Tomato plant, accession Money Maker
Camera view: tilt-top (135 deg); turntable rotation: 270 degrees
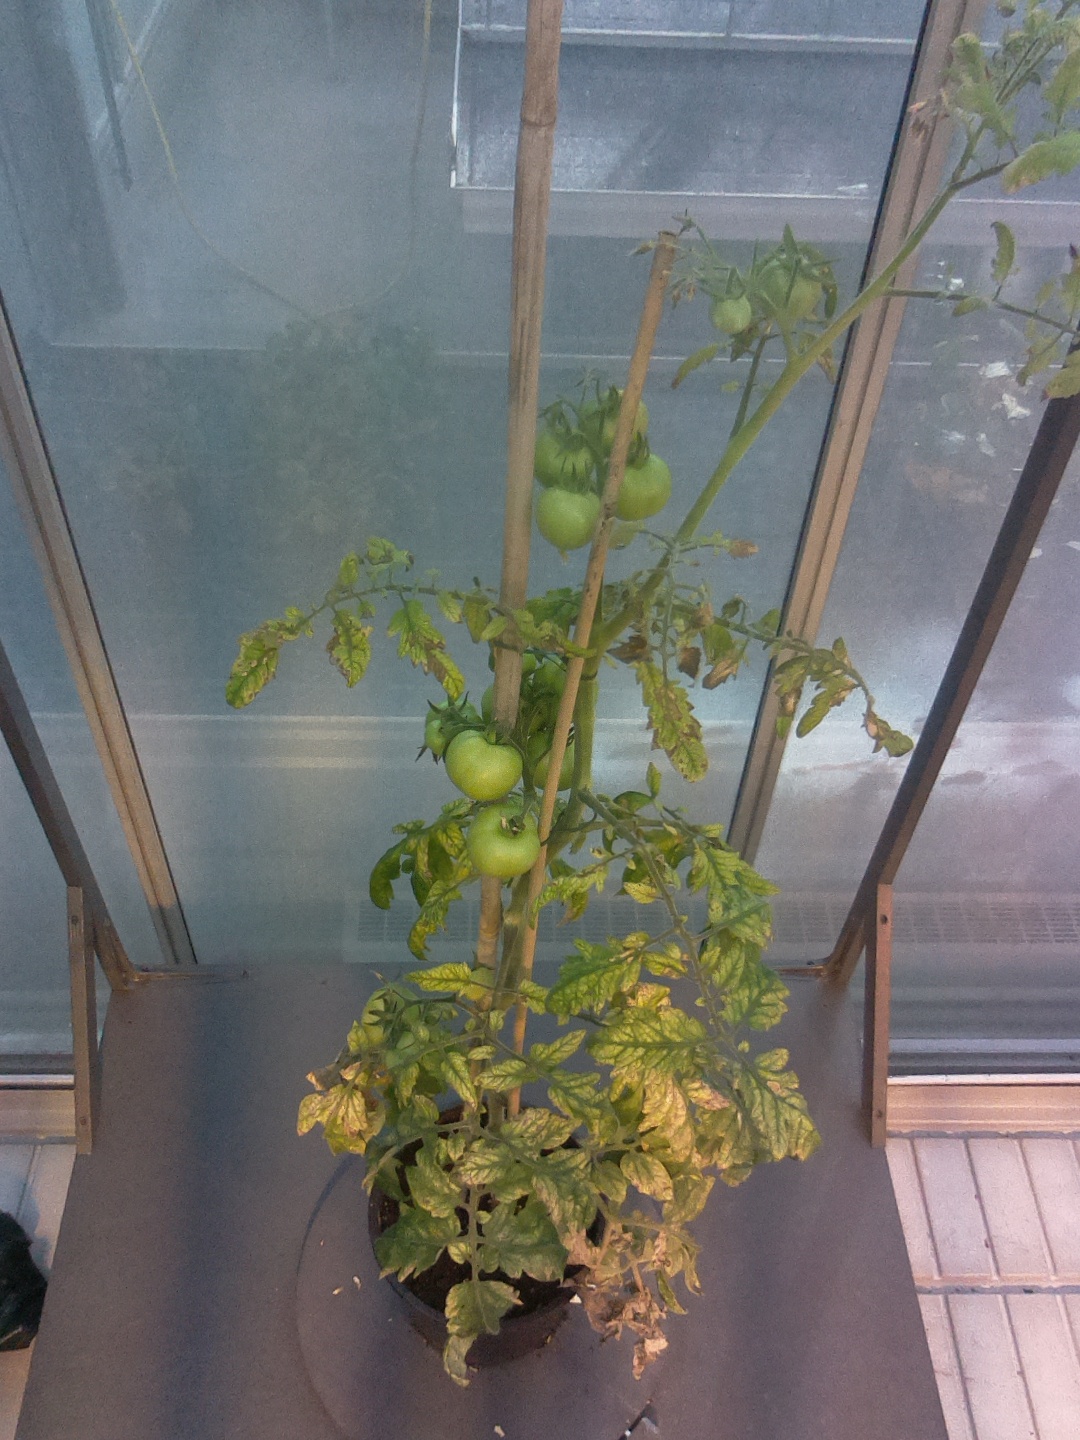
BBCH growth stage 76: 60%-70% of final fruit size